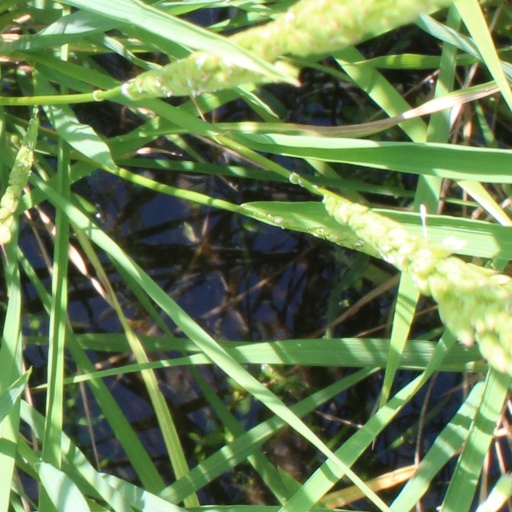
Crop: rice